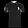
Label: T - shirt / top